Äntu lakes

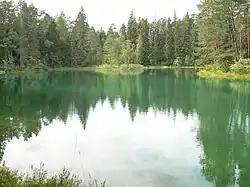
Sinijärv ('Blue Lake')

Äntu lakes are group of seven lakes in Lääne-Viru County, Estonia.